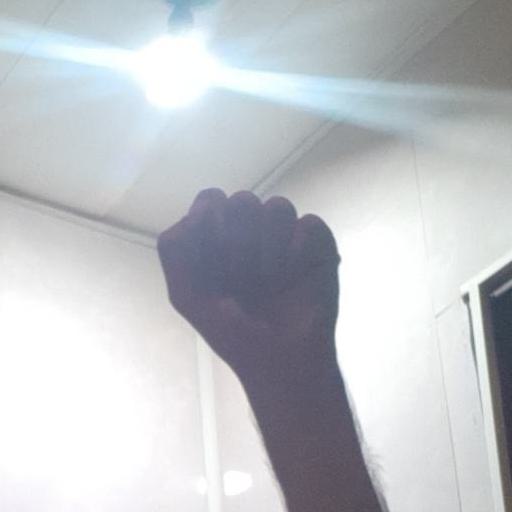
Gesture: fist